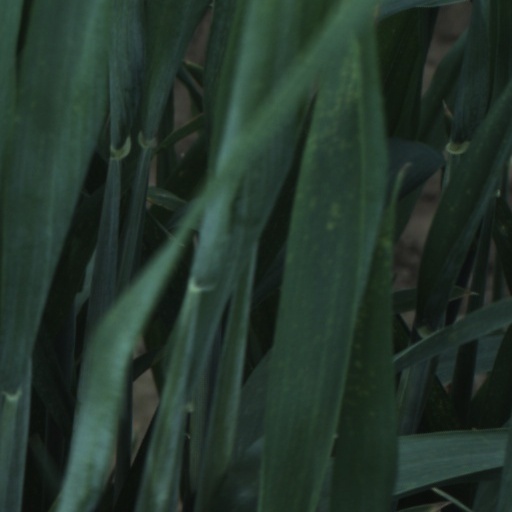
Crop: wheat